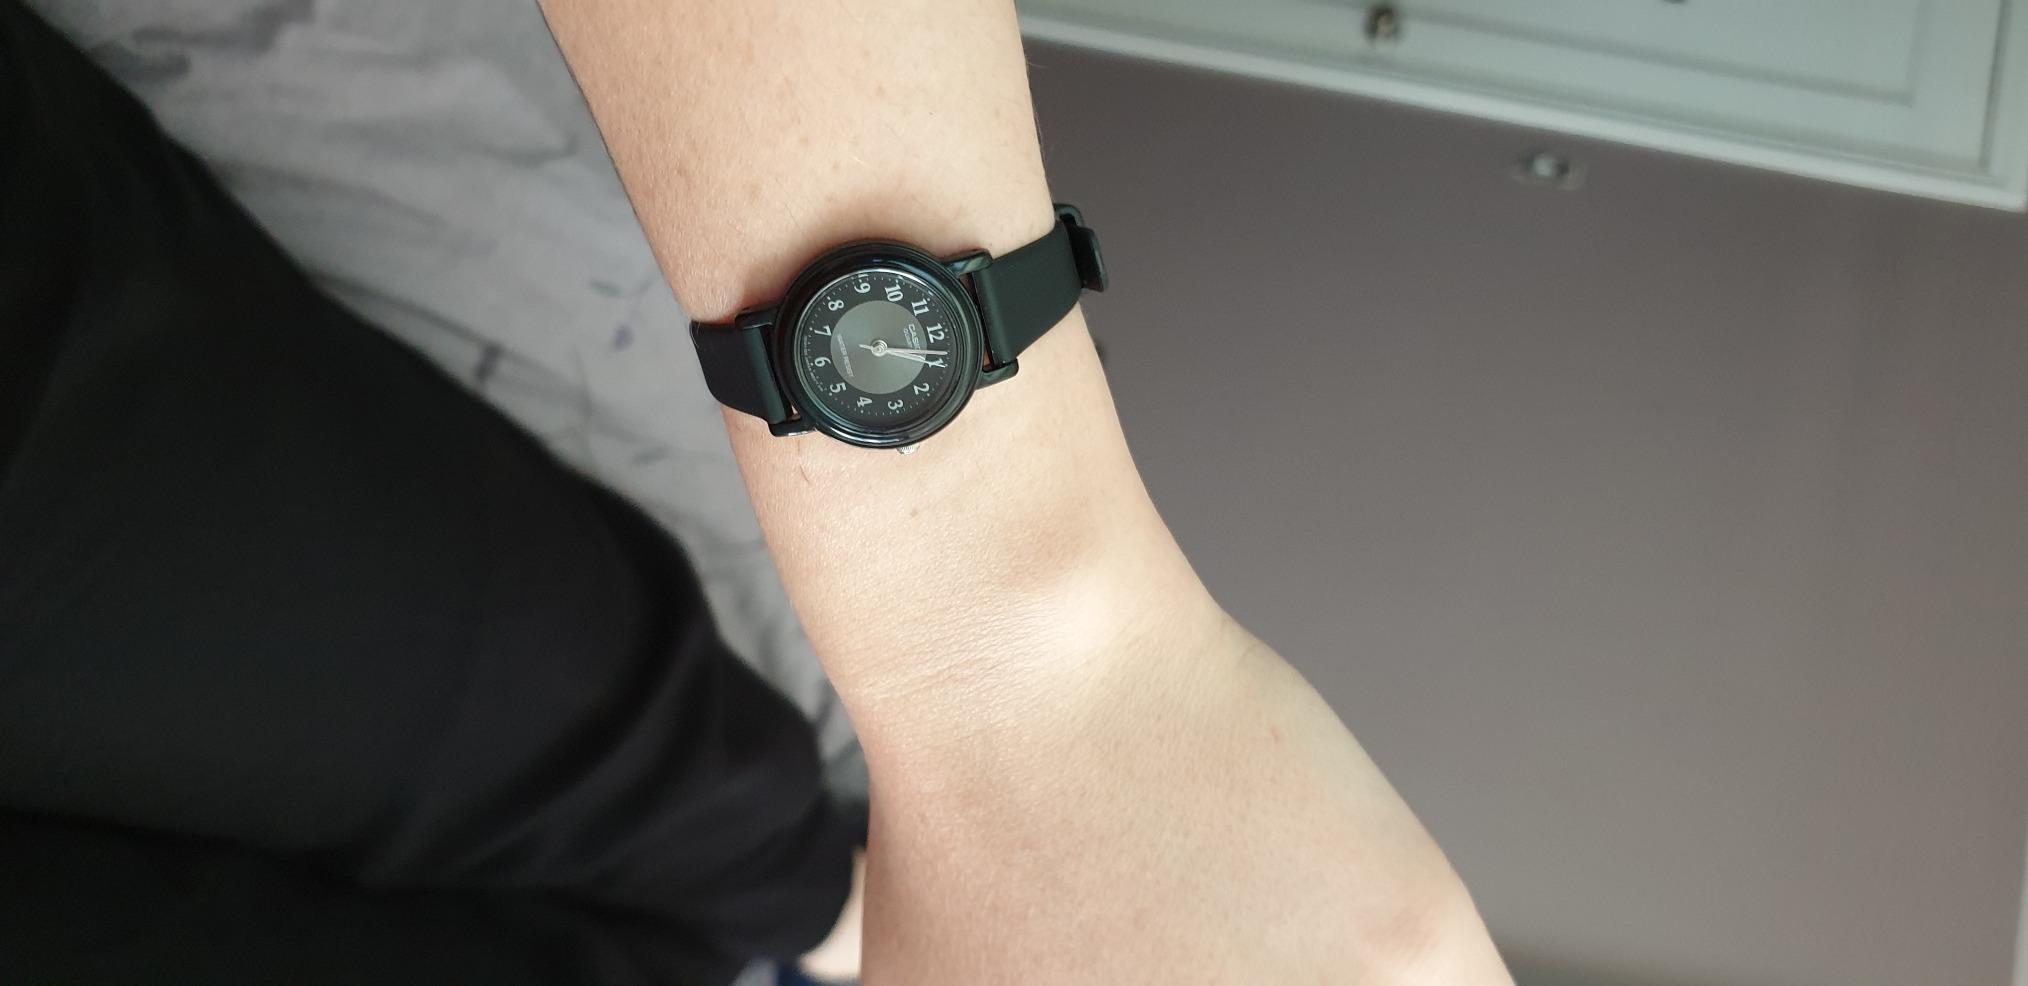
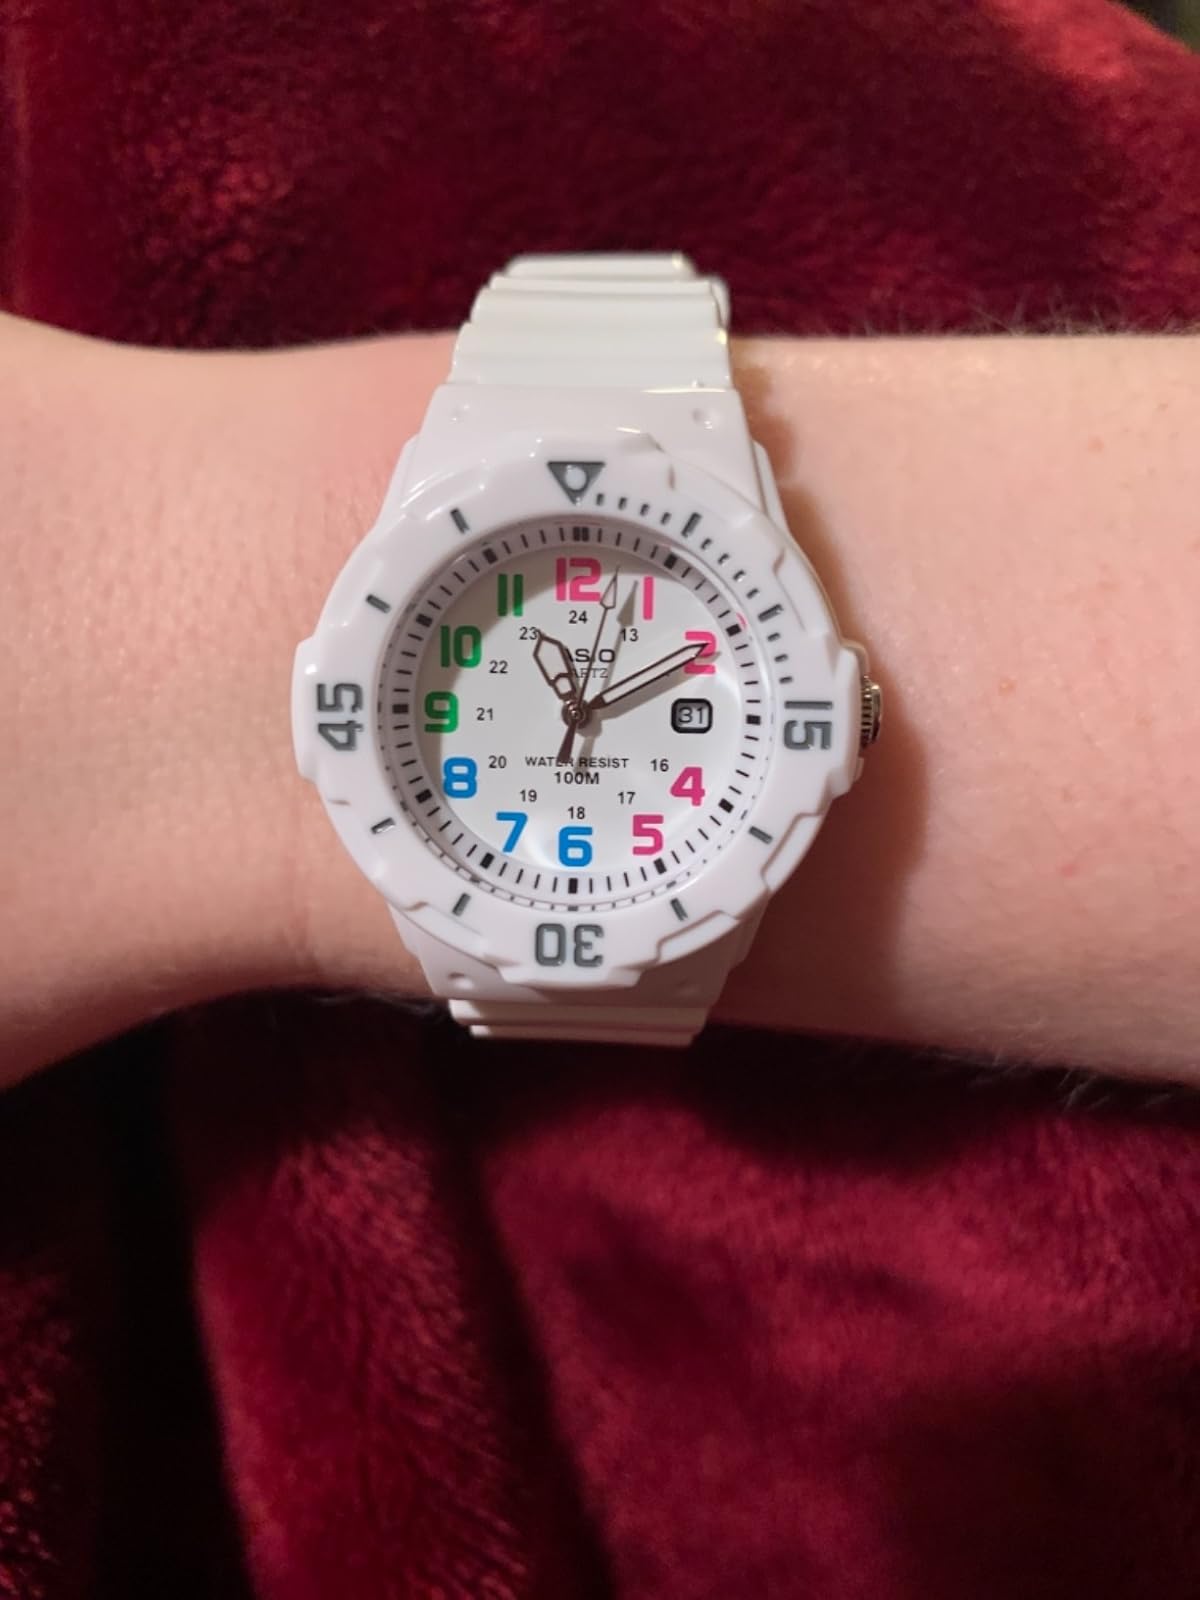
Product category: accessories_watch
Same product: no